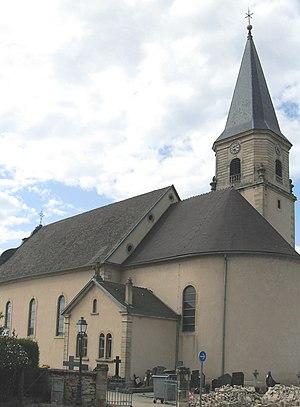
L'église Saint-Jean-Baptiste à Hirsingue
Hirsingue est une commune française située dans le département du Haut-Rhin, en région Grand Est.